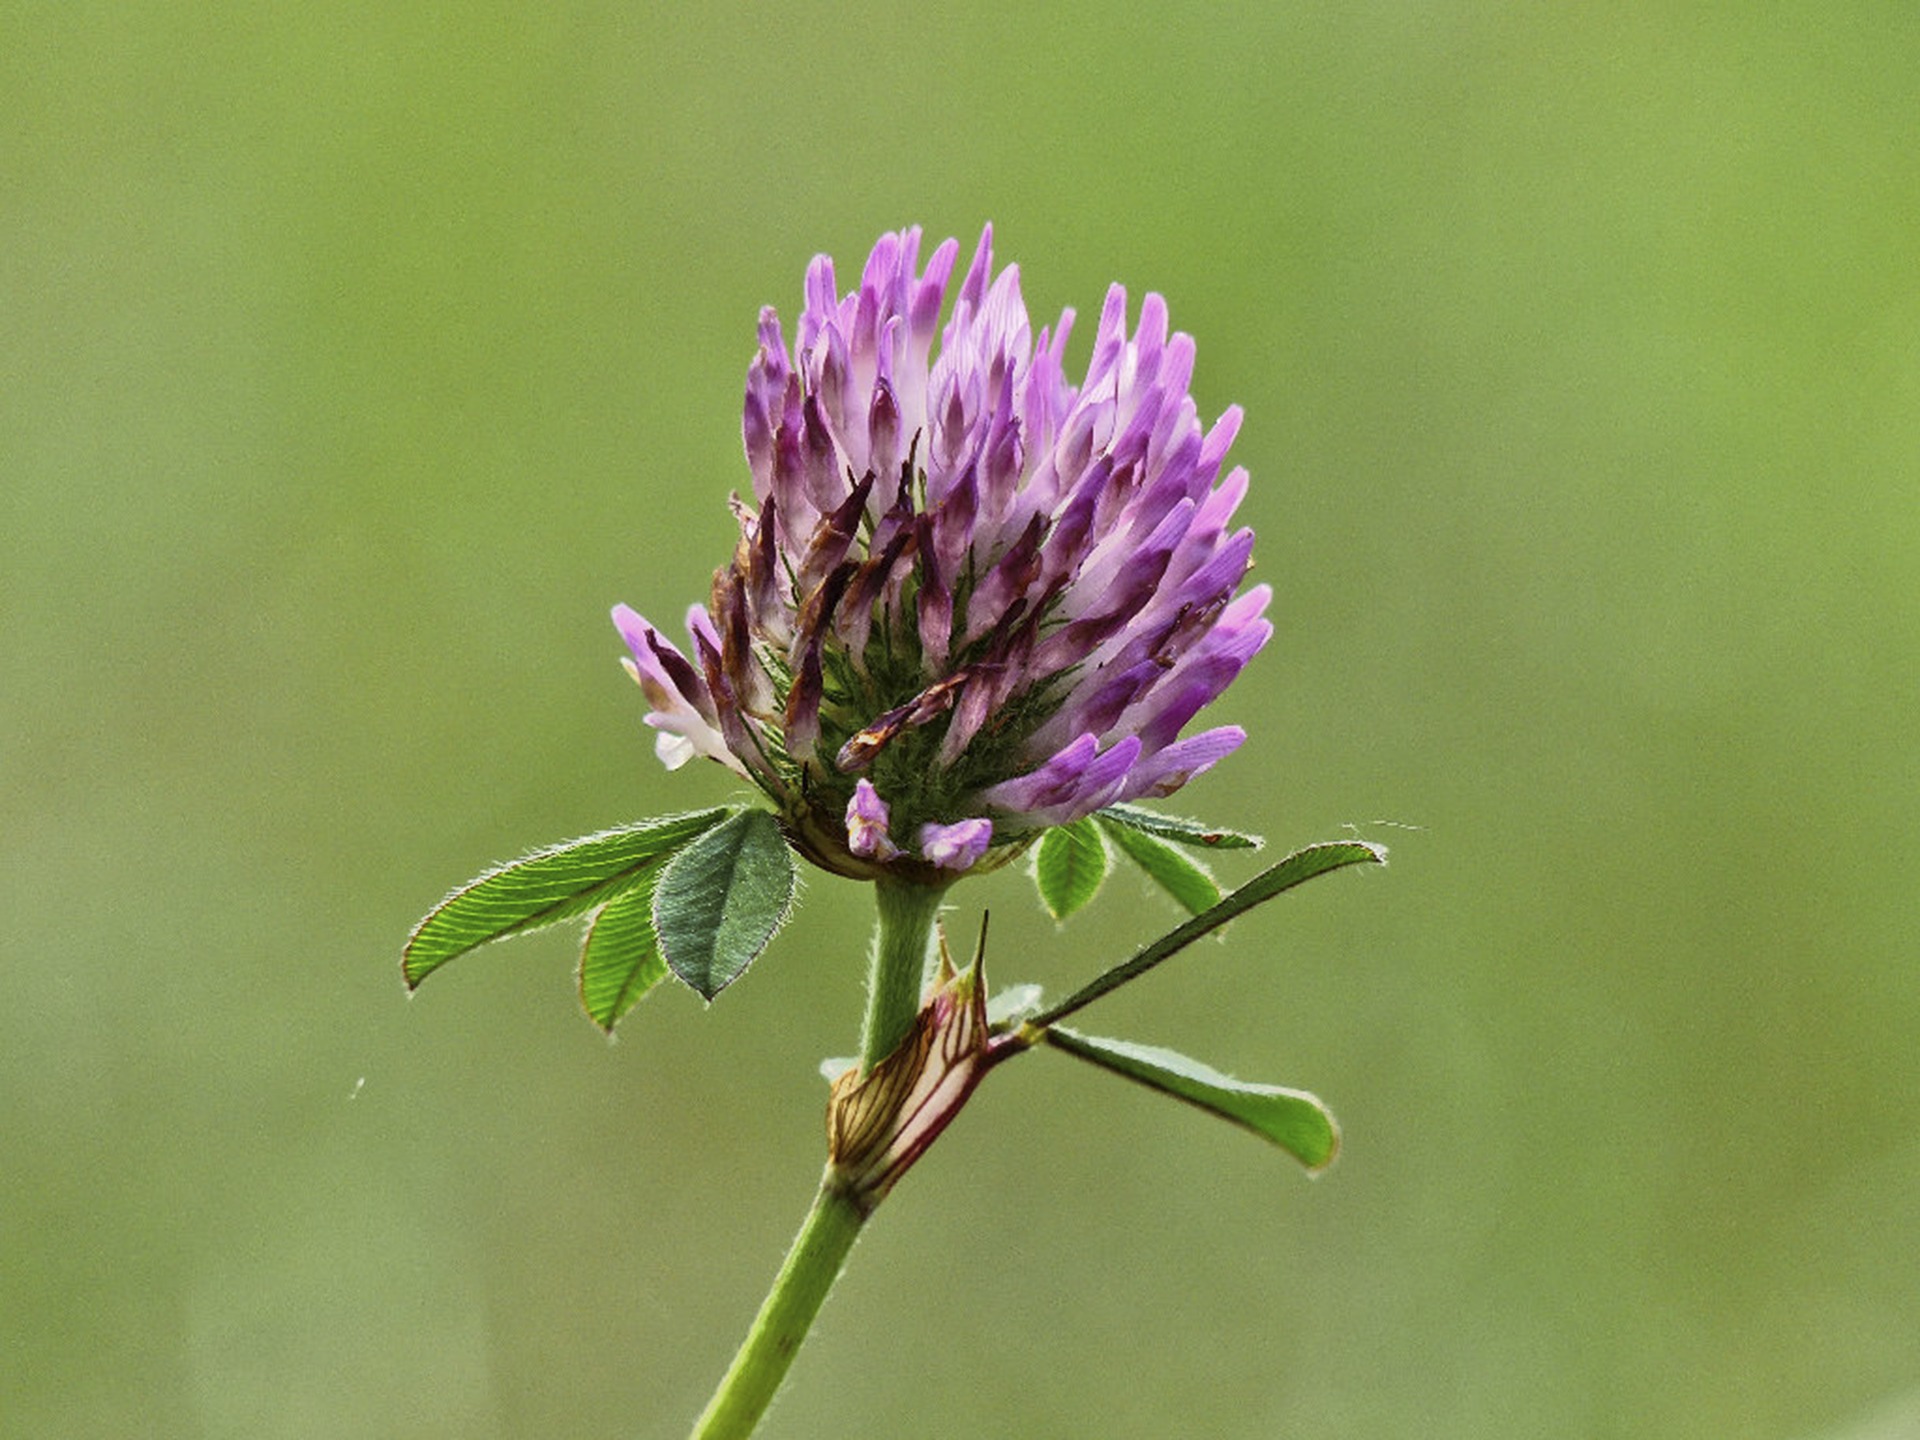
nature, forest, blossom, plant, meadow, fall, flower, produce, botany, pink, flora, season, clover, wildflower, close up, wild plant, shrub, thistle, details, beautiful, bud, nectar, macro photography, flowering plant, daisy family, silybum, plant stem, land plant